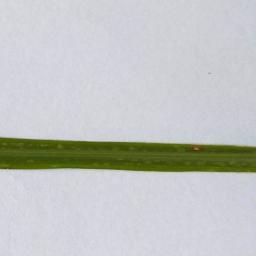
Label: Rice___Leaf_Blast